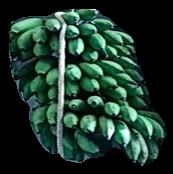
Variety: rasbale
Grade: grade2